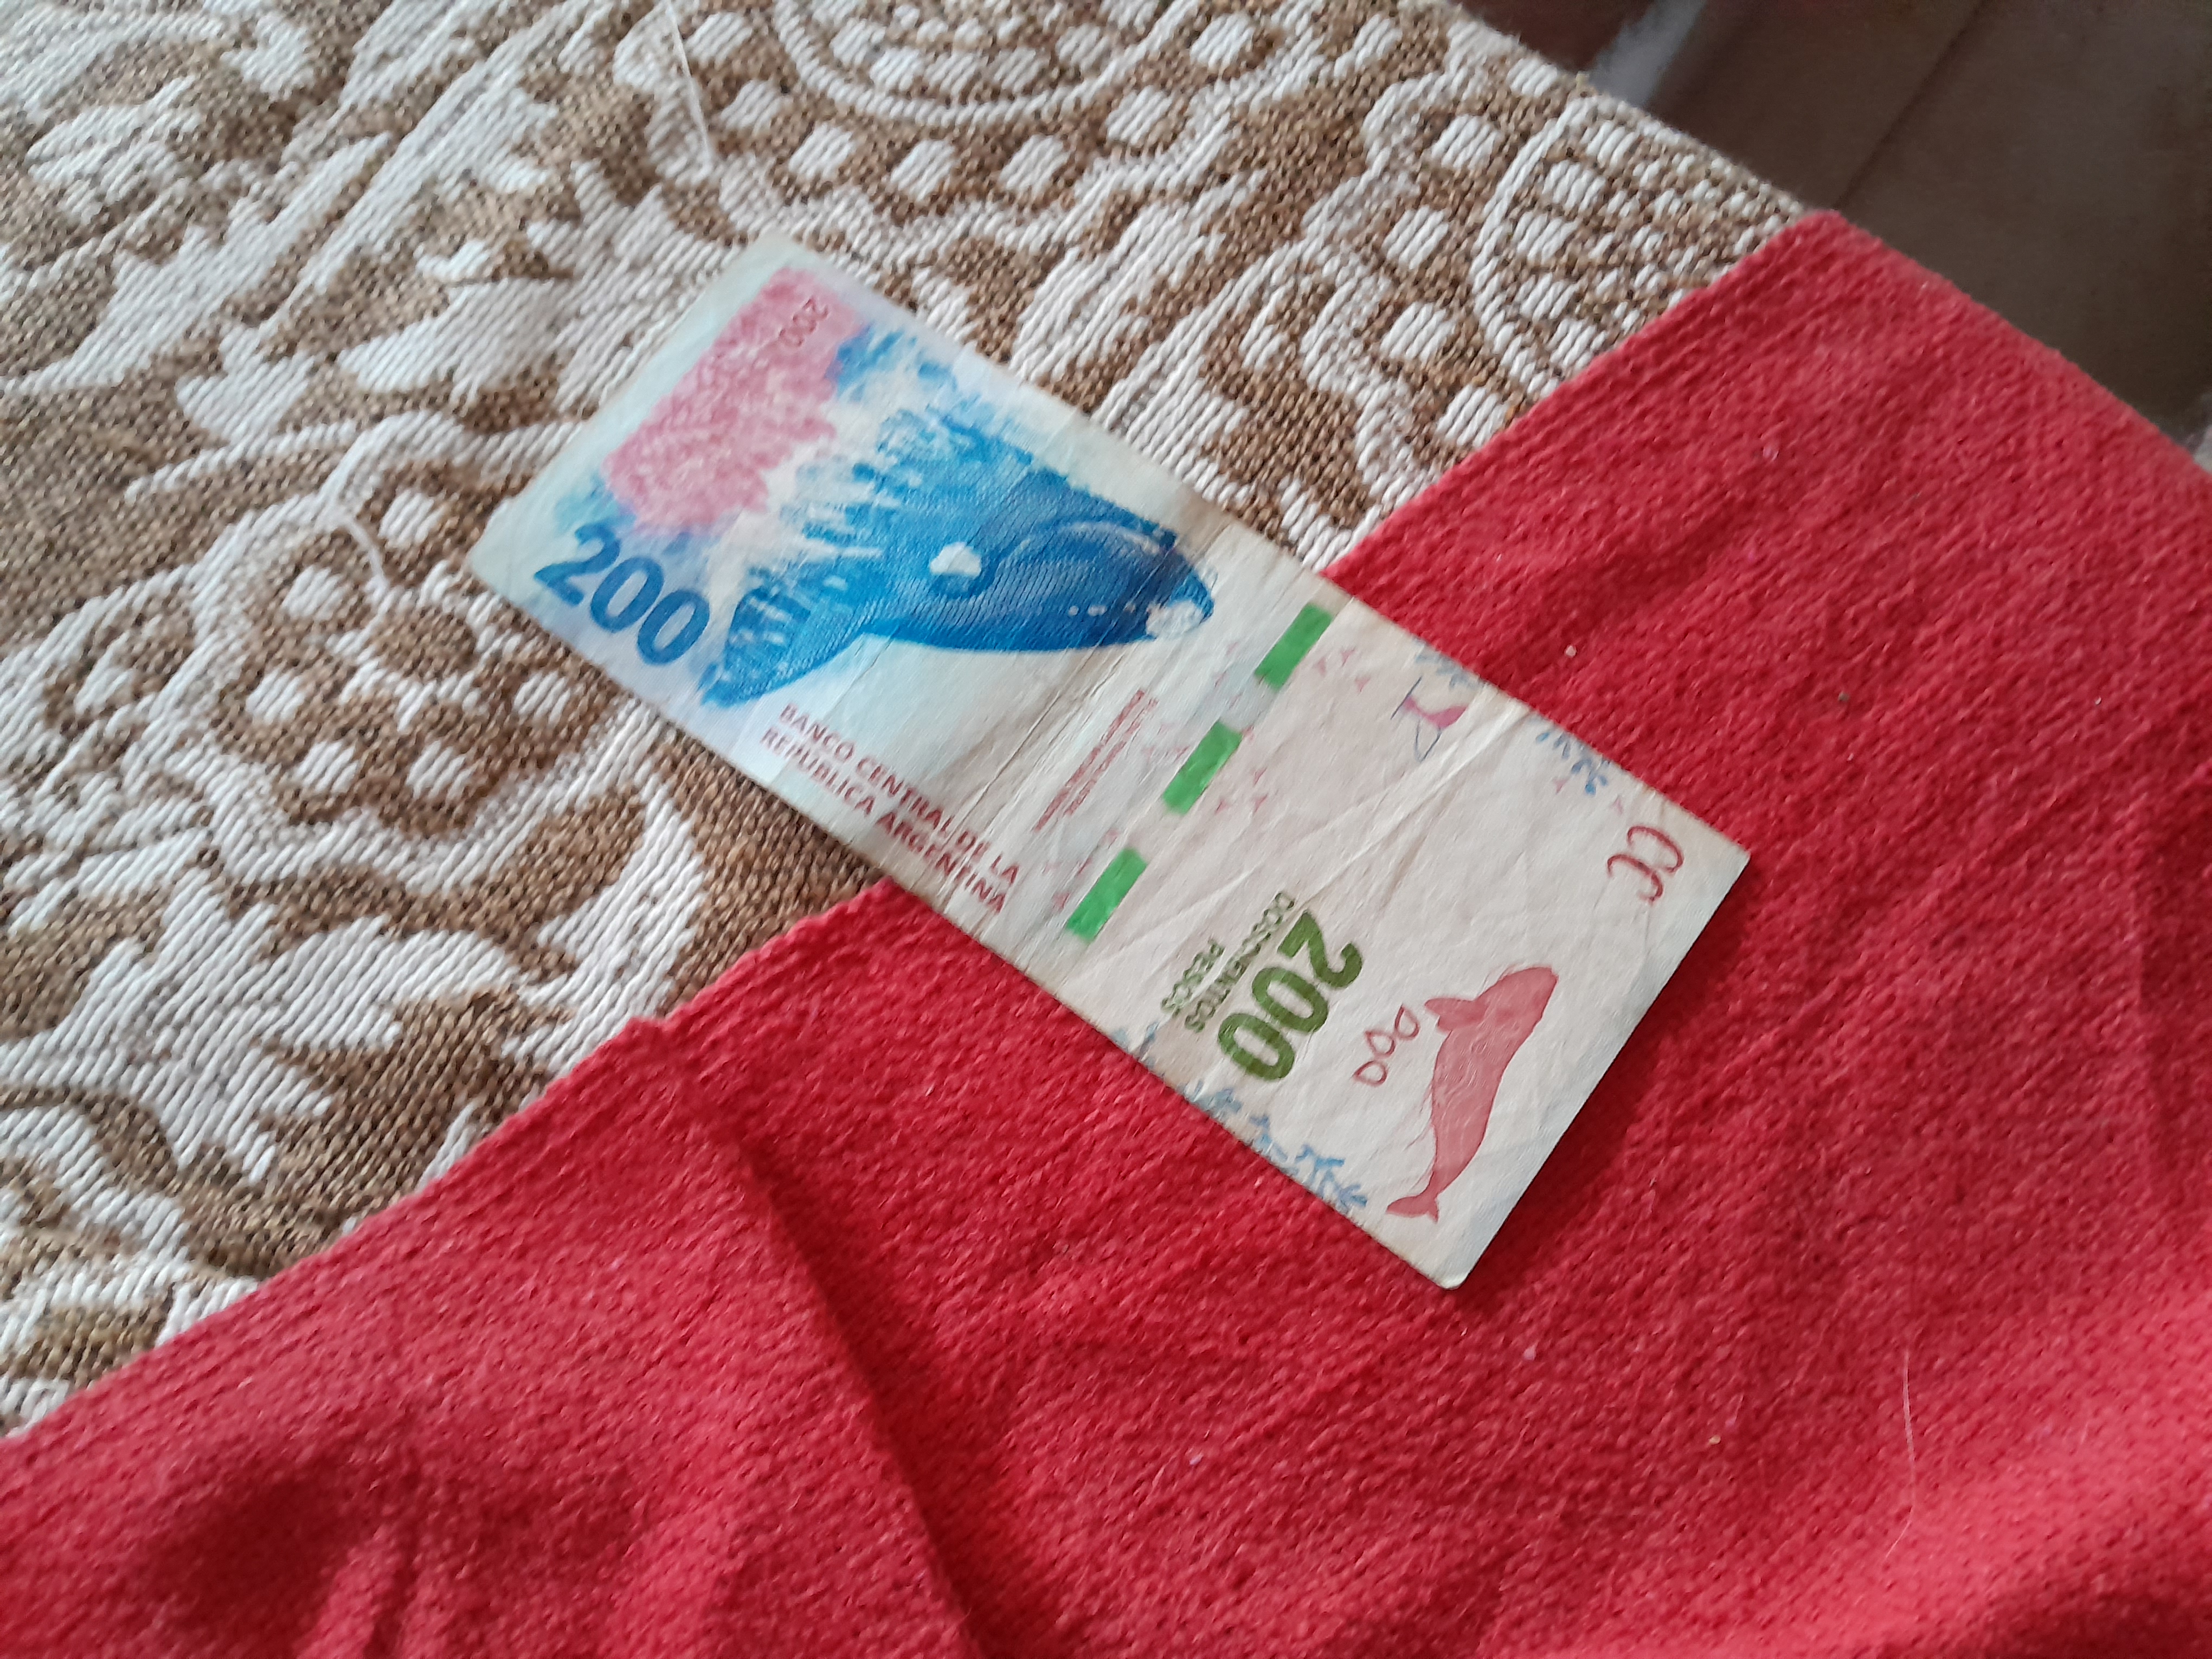
Denominación: 200